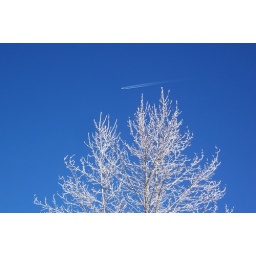
A high flying plane leaves a vapor trail high above a frosted tree on a cold winter morning.